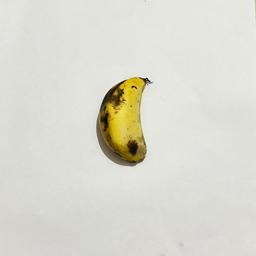
Banana variety: Sabri Kola